Kinsey Peile

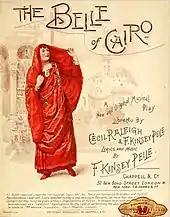
cover of a vocal score with painting of a young woman in Egyptian costume

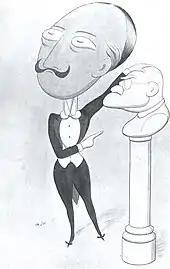
black and white drawing of a man in evening dress with a bust of the author Rudyard Kipling

Peile left the army and made his professional stage debut in 1892 at the Prince of Wales's Theatre, as the White Admiral in "Blue Eyed Susan". He joined the company of the actor-manager George Alexander, first on tour and then at its London base, the St James's Theatre, appearing in "Liberty Hall" and other productions, including the premiere of "The Importance of Being Earnest", in which he created the role of Lane.